Beautiful Boy (2018 film)

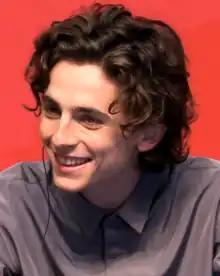
Timothée Chalamet's performance received positive reviews from critics and he received his second Golden Globe Award & Screen Actors Guild Award nominations and his third BAFTA Award nomination.

On Rotten Tomatoes, the film has an approval rating of 68% based on 266 reviews, with an average rating of 6.5/10. The website's critical consensus reads: ""Beautiful Boy" sees Timothée Chalamet and Steve Carell delivering showcase work that's often powerful enough to make up for the story's muted emotional impact." On Metacritic, the film has a weighted average score of 62 out of 100, based on 45 critics, indicating "generally favorable reviews".